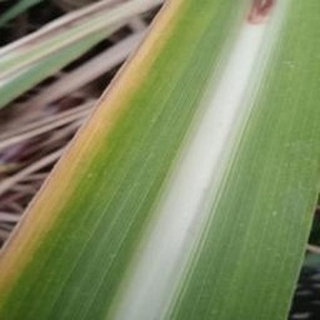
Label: sugarcane_yellow_leaf_disease